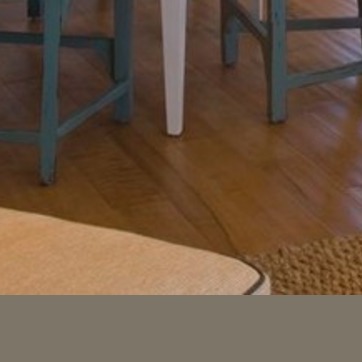
Material: wood